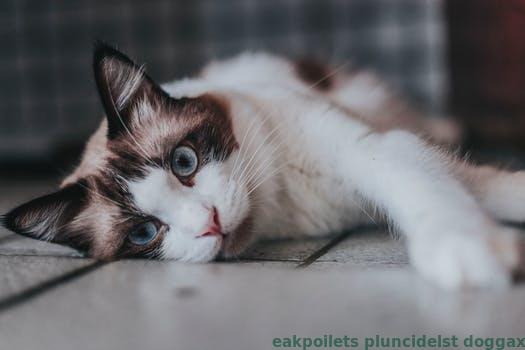
Label: Watermark